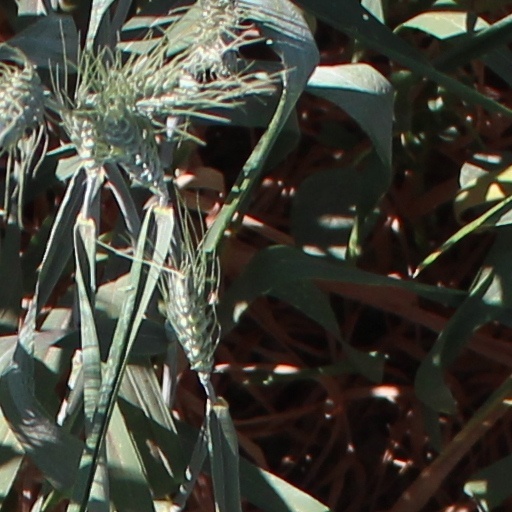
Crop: wheat